Blitz: The League II

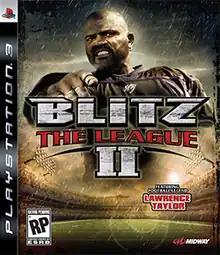
North American PlayStation 3 cover art

Blitz: The League II is an American football video game developed and published by Midway as part of its "NFL Blitz" series. It is a sequel to "". The game was released for the PlayStation 3 and Xbox 360 on October 13, 2008. There are five new teams included in this installment: The Los Angeles Riot, Houston Riders, Vancouver Beavers, Milwaukee Hounds, and Atlanta 404; and four older teams have been relocated. Lawrence Taylor (L.T.) is featured in the game, reprising his role as Quentin Sands.